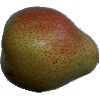
Label: Pear Forelle 1